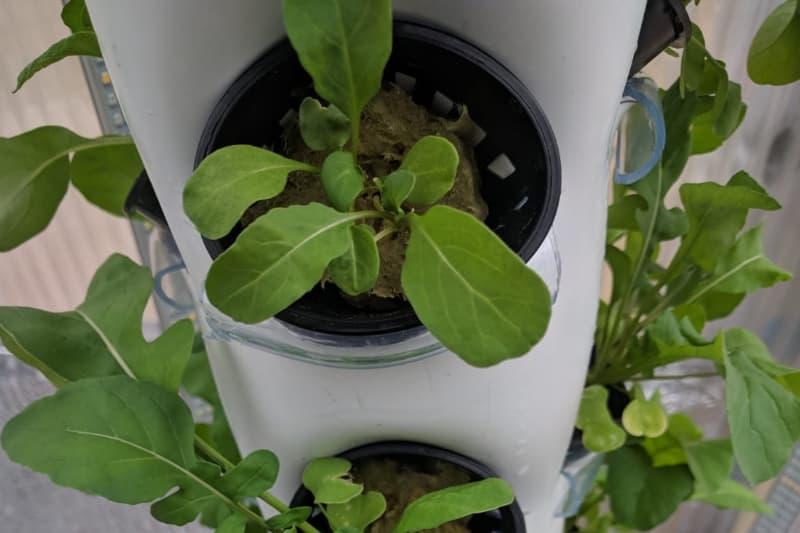
Bomba lenye rangi nyeupe yenye matobo yenye mimea iliyoota na kuchipua kwa rangi ya kijani kibichi, kuashiria ni mabomba maalumu yaliyotumikayo kwa ajili ya kilimo cha haidroponi ya sayansi bila kutumia udongo.